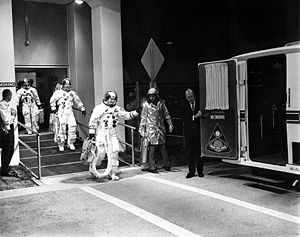
Frank Borman / Fiktion / Se også
Frank Frederick Borman er en pensioneret amerikansk astronaut. Han var kaptajn på Gemini 7- og Apollo 8-missionerne. Med Apollo 8 fløj han som en af de første rundt om Månen.